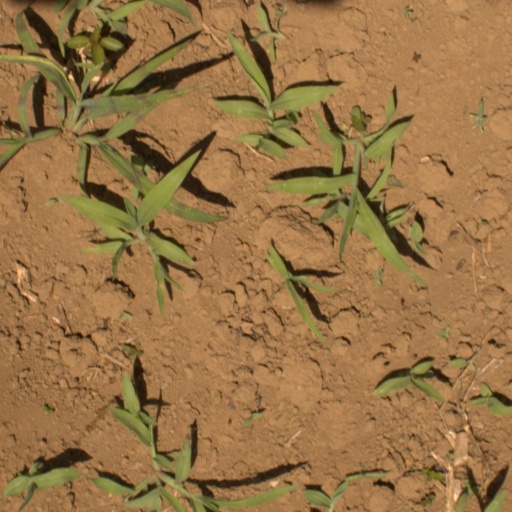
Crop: Jerusalem artichoke